Safavid Iran

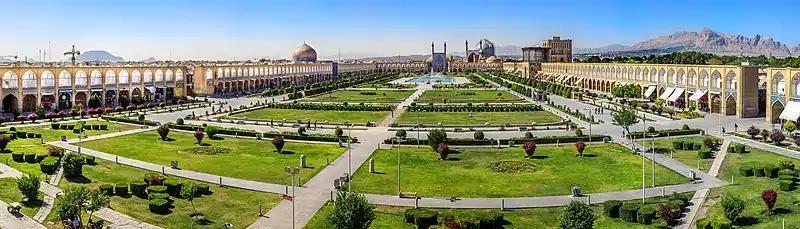
"Naqshe Jahan square" in Isfahan is the epitome of 17th-century Iranian architecture.

Immediately after Nader Shah's assassination in 1747 and the disintegration of his short-lived empire, the Safavids were re-appointed as shahs of Iran in order to lend legitimacy to the nascent Zand dynasty. However, the brief puppet regime of Ismail III ended in 1760 when Karim Khan felt strong enough to take nominal power of the country as well and officially end the Safavid dynasty.